Environmental impacts of the Mexico–United States border

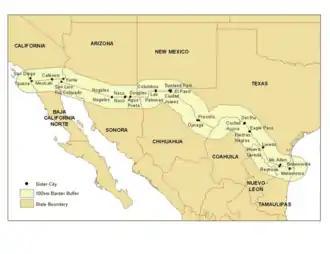

The environmental impacts of the Mexico–United States border are numerous, including the disposal of hazardous waste, increase of air pollution, threats to essential water resources, and ecosystem fragmentation.